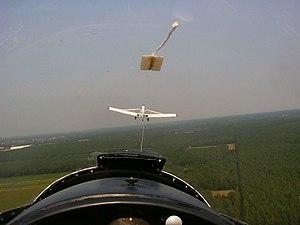
En aéronautique, le fil de laine est un indicateur de dérapage utilisé pour le pilotage de certains aéronefs, dont les planeurs et les hélicoptères. Il est utilisé pour indiquer le dérapage nul afin d'optimiser les performances et la sécurité.